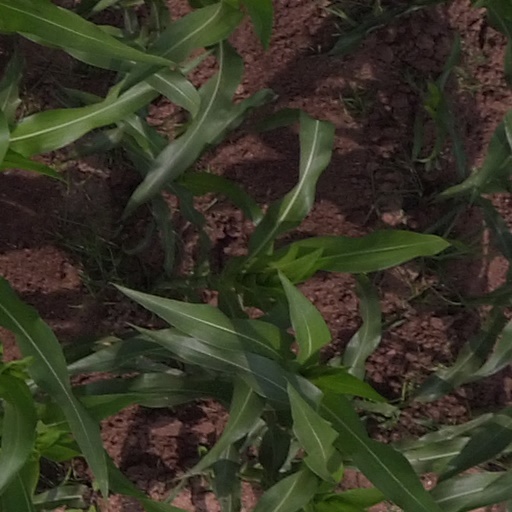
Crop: maize; corn